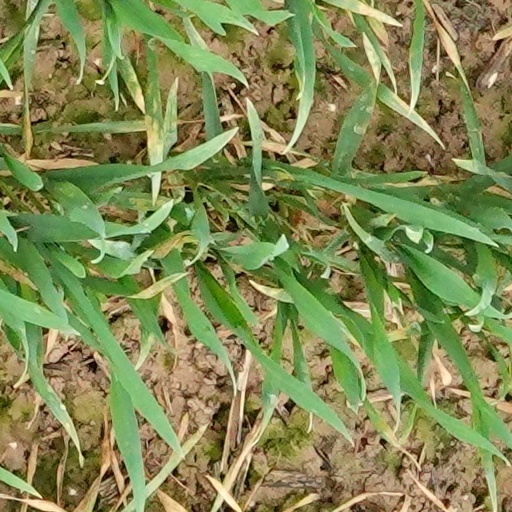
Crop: wheat